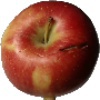
Label: braeburn_apple